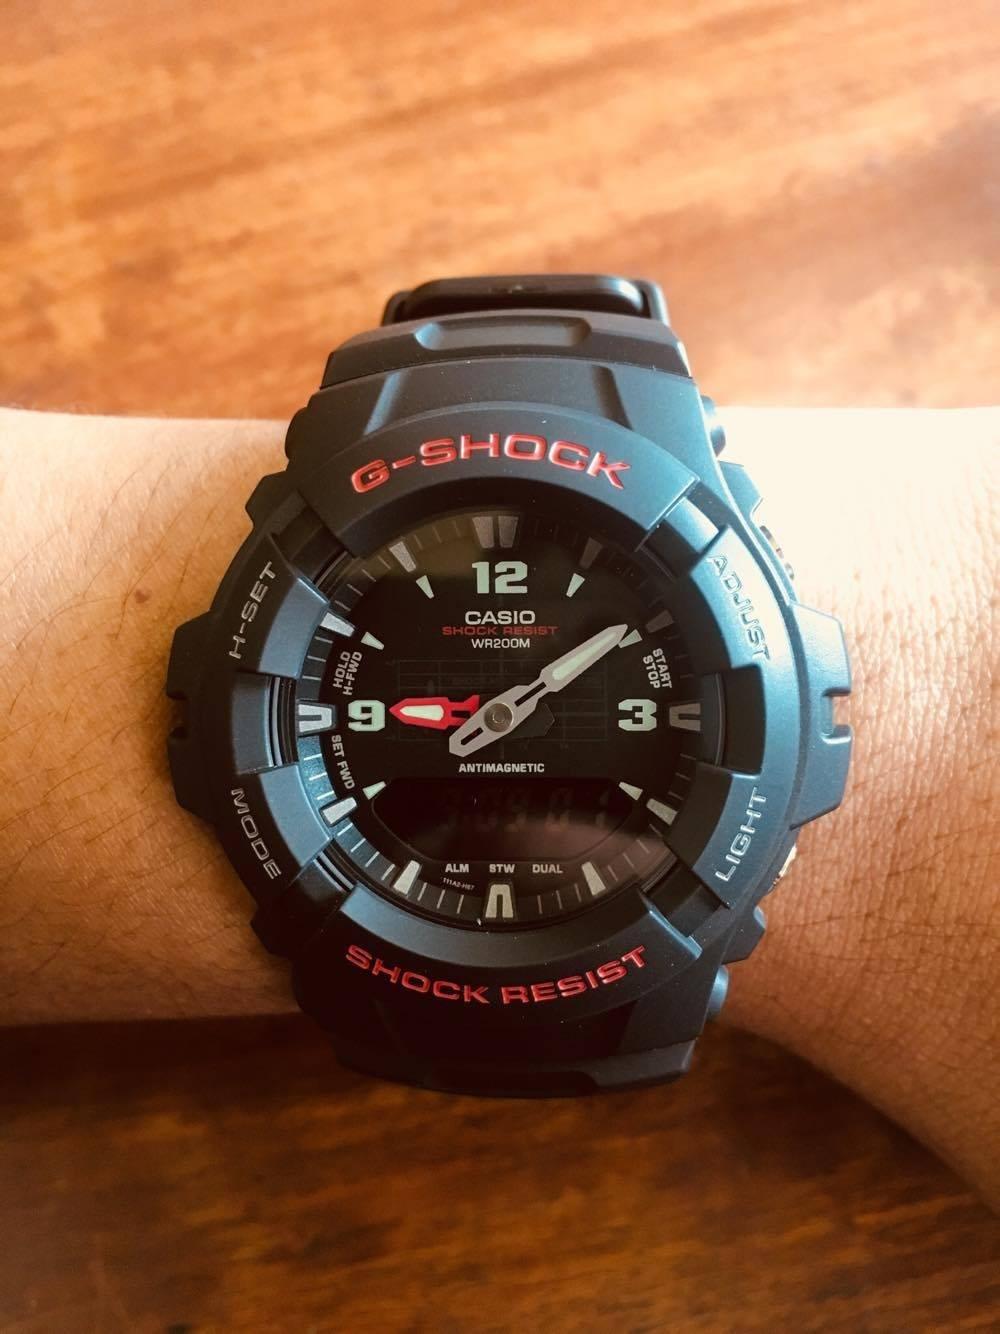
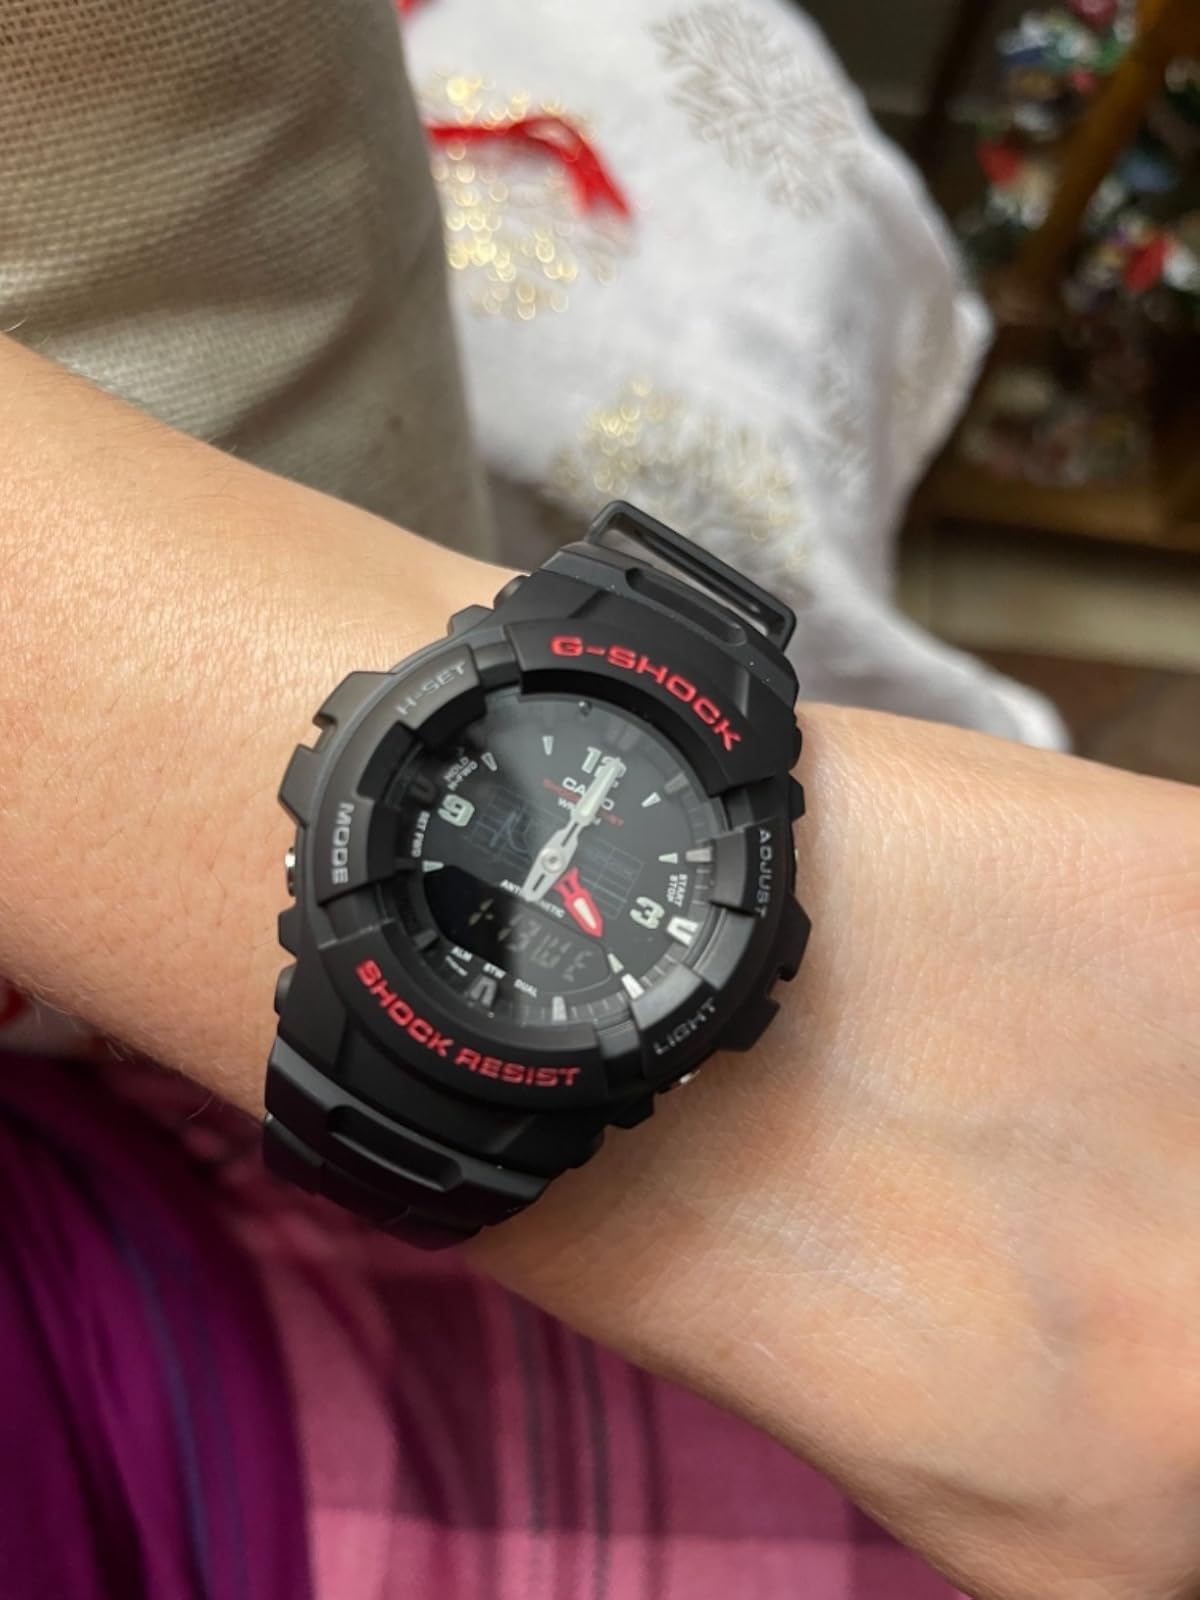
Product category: accessories_watch
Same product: yes